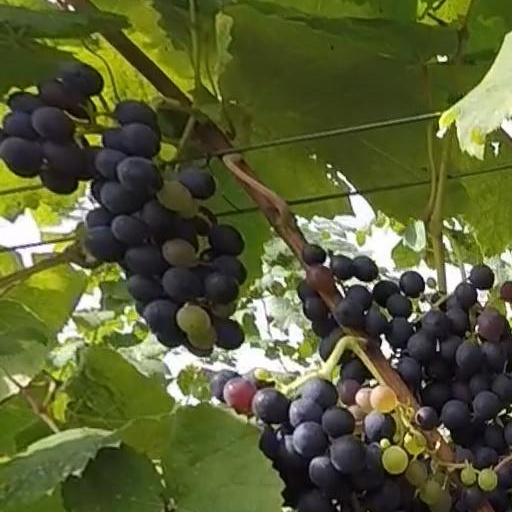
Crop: grape